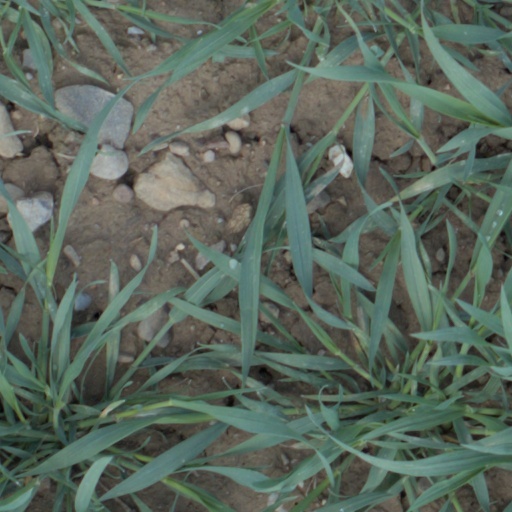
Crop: wheat